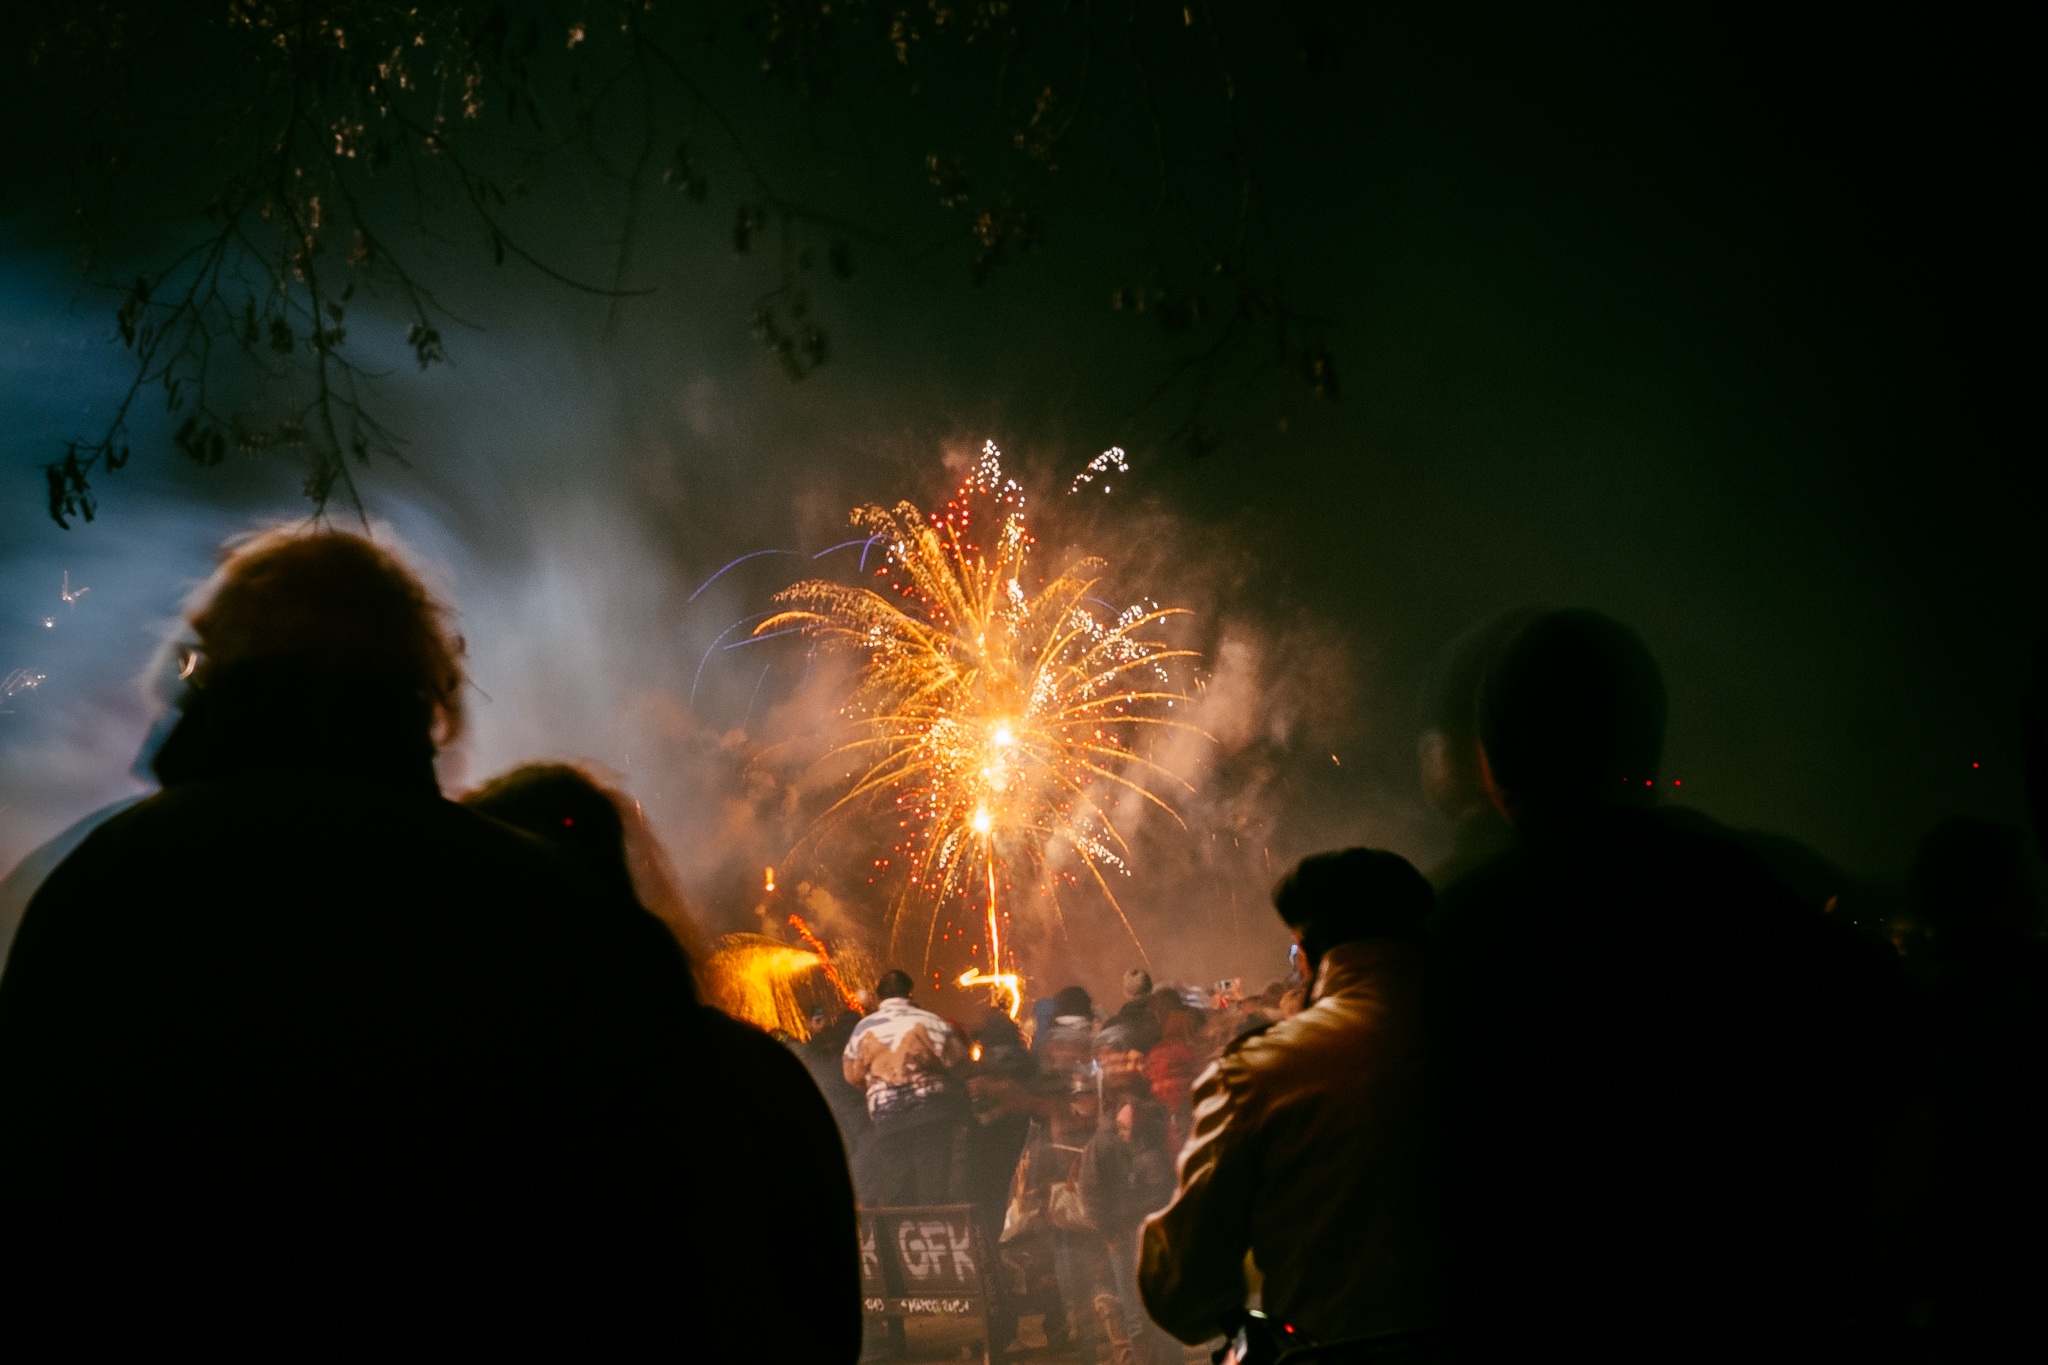
light, night, crowd, recreation, sparkler, firework, concert, darkness, explosion, 2016, fireworks, party, event, screenshot, new year's eve, special effects, outdoor recreation, december 31, atmosphere of earth